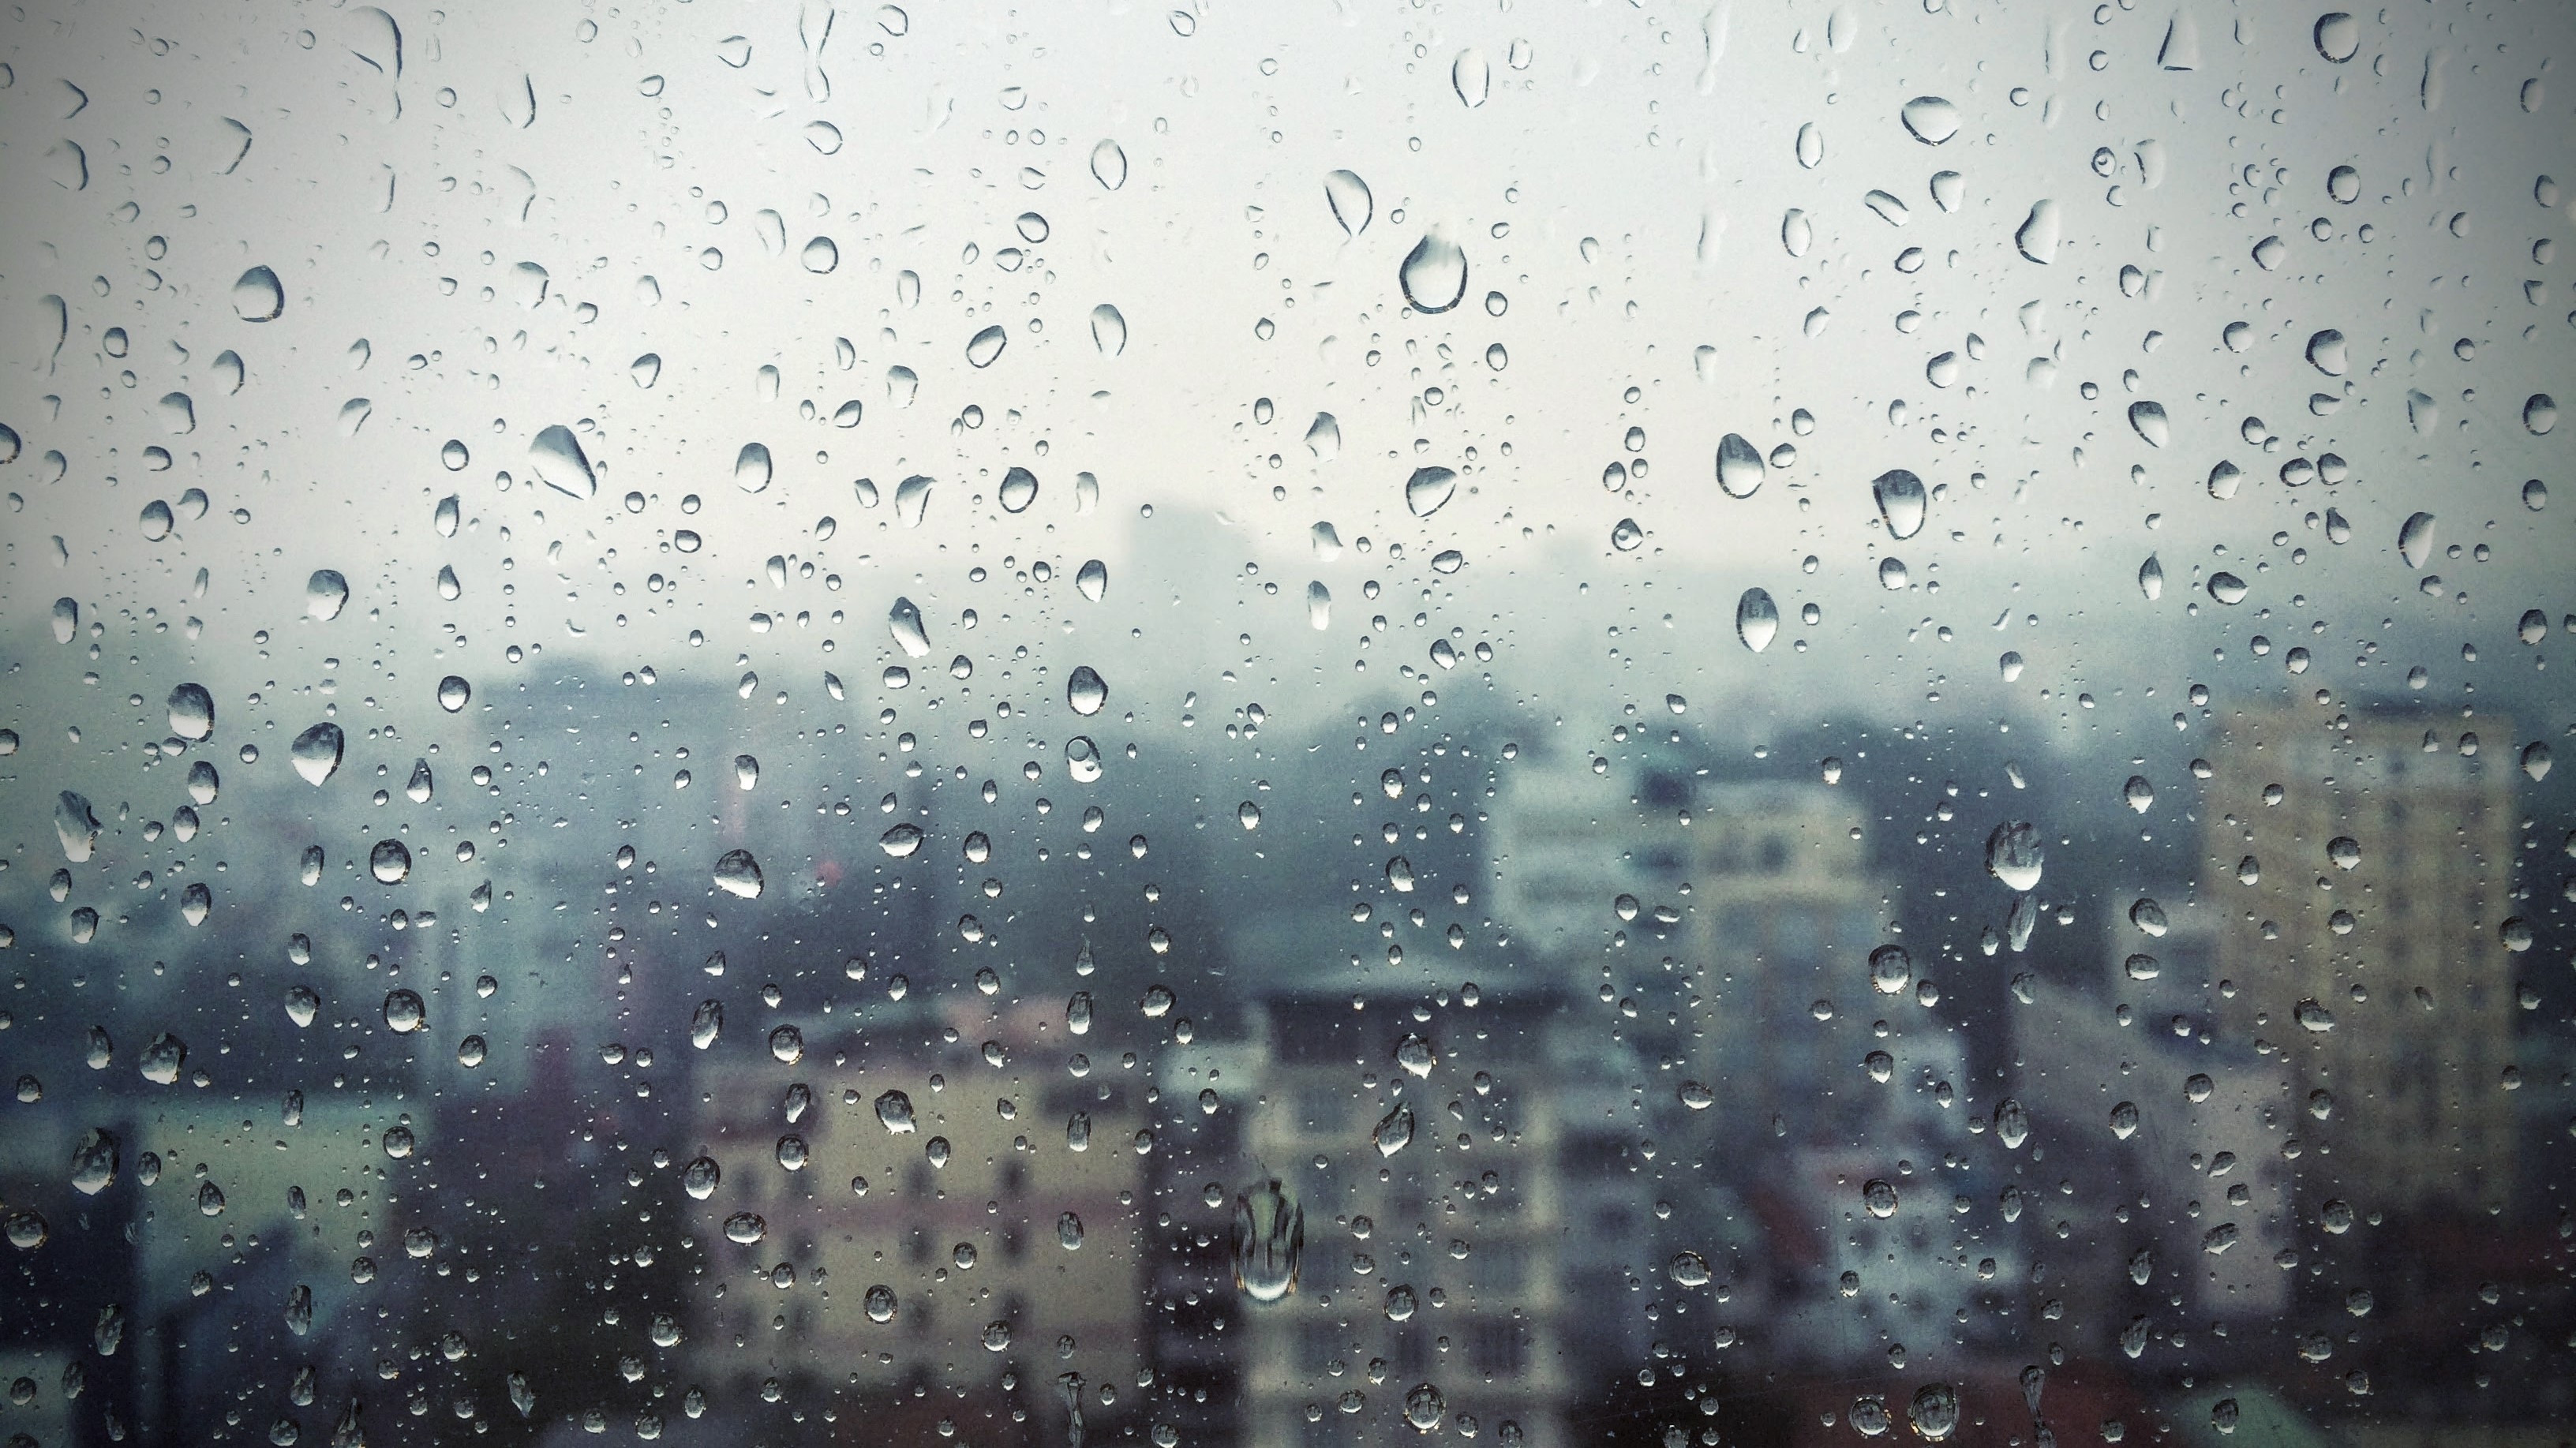
snow, drop, rain, weather, saigon, drops, raining, vietnam, freezing, window glass, urban view, atmospheric phenomenon